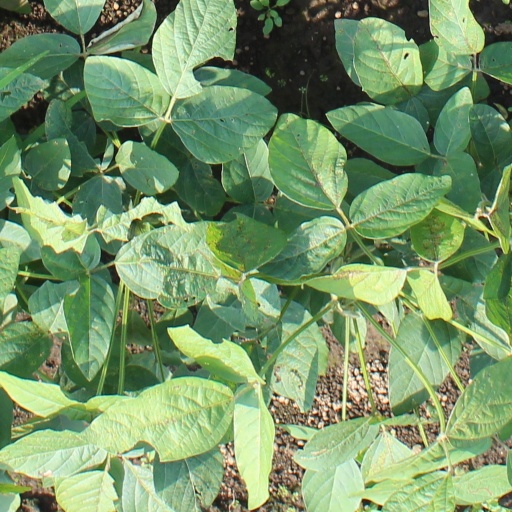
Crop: soybean